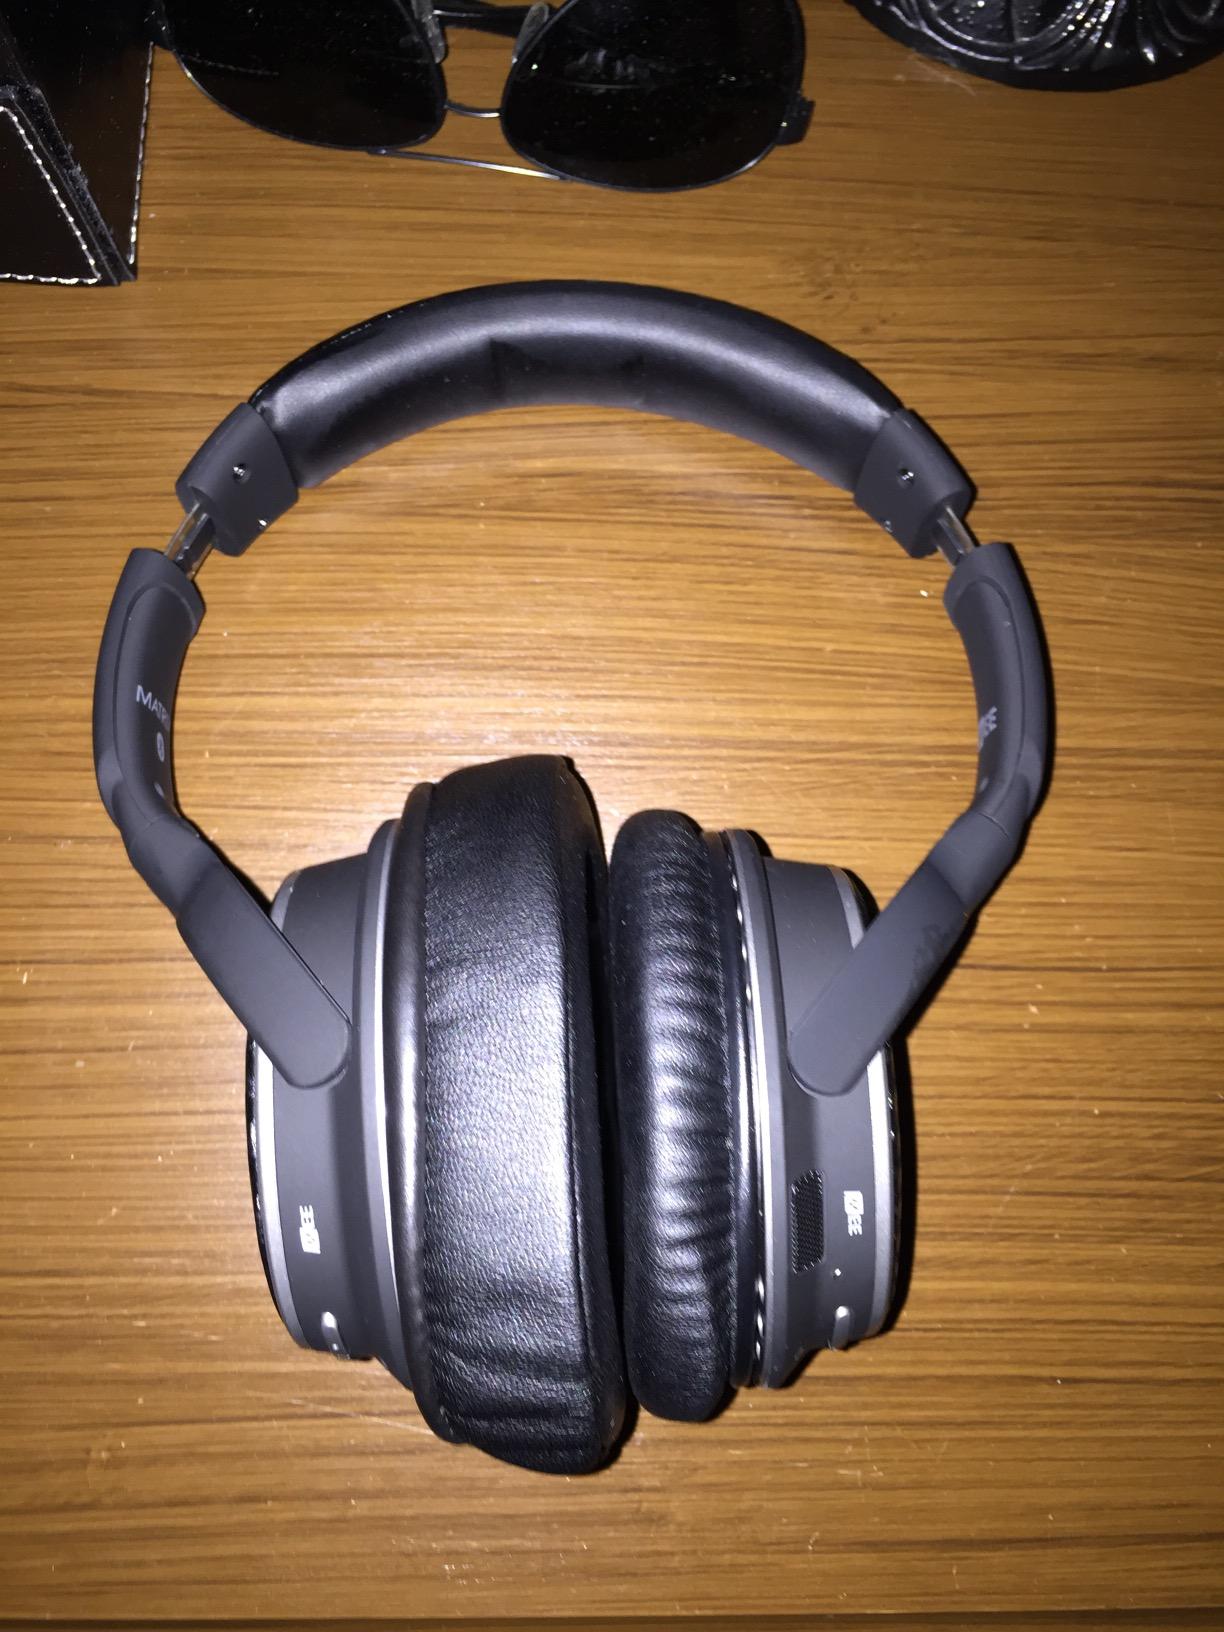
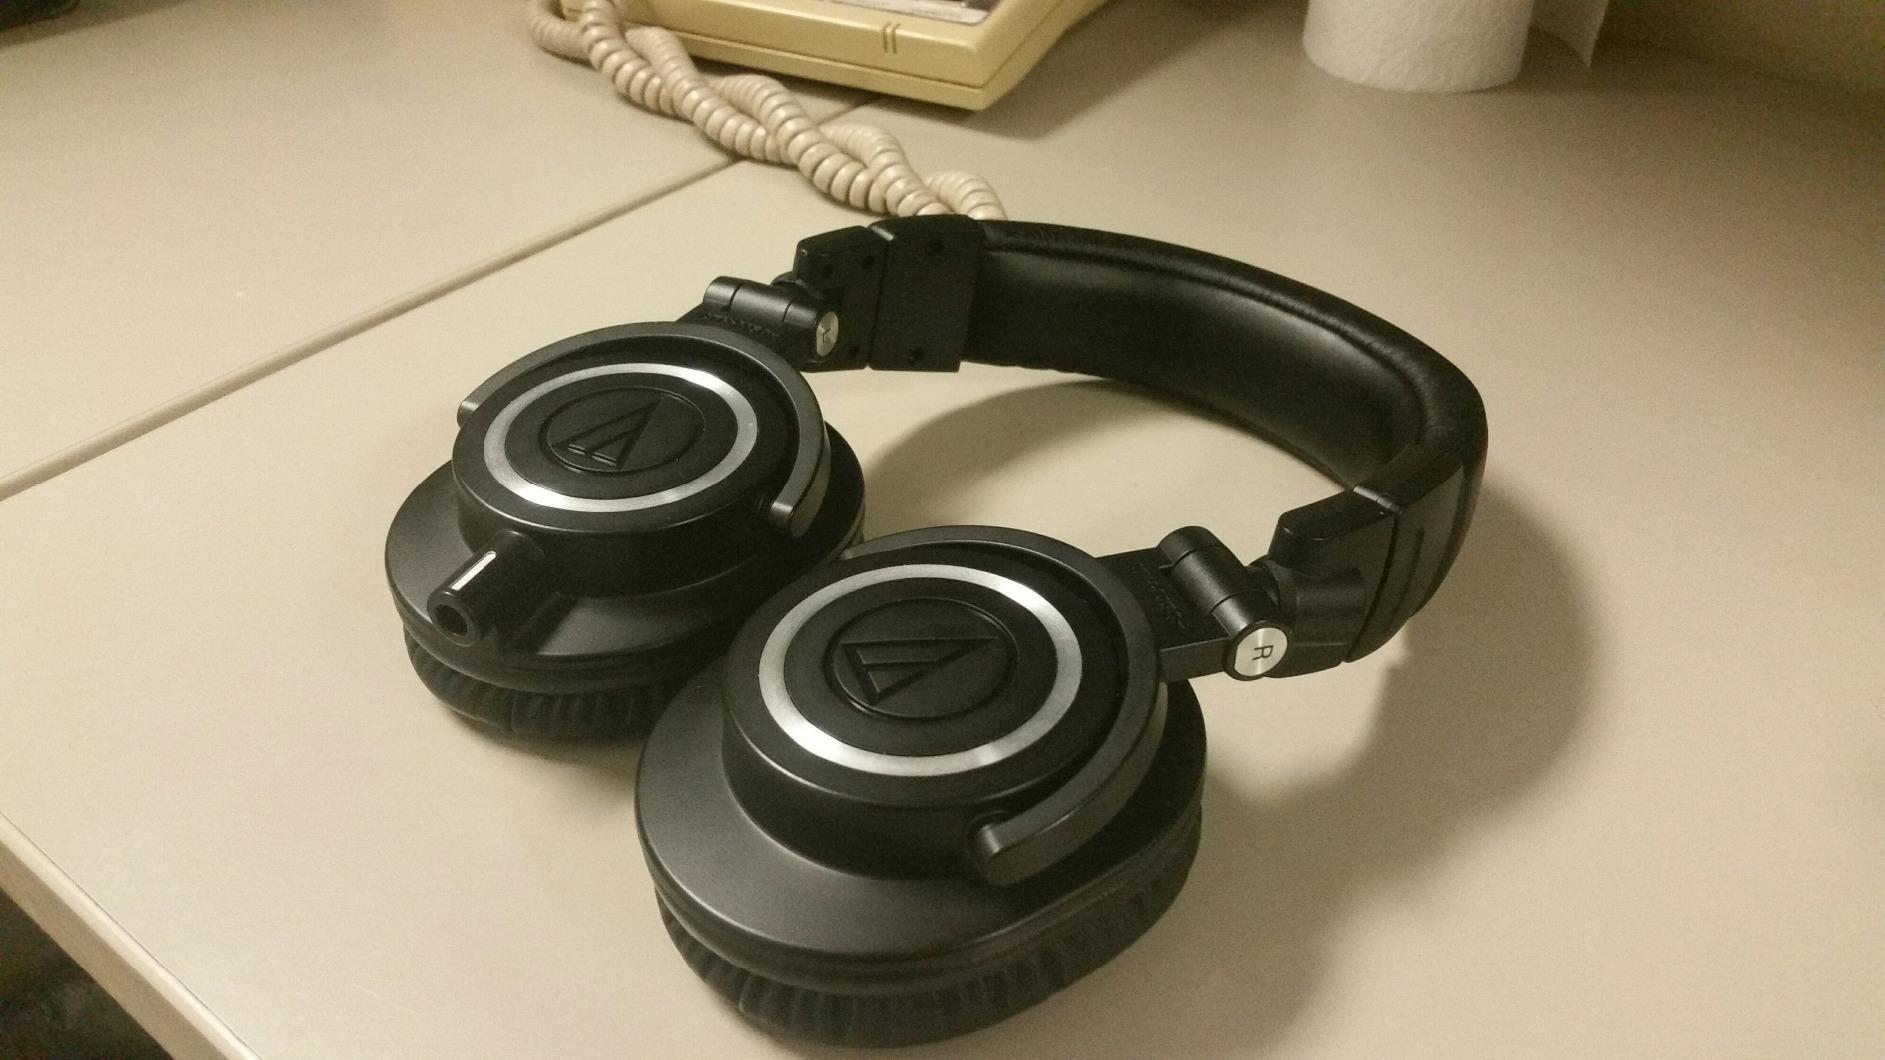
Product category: headphones
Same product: no